Bessora

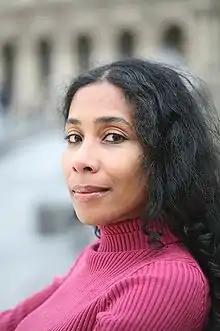
Bessora at the Louvre in 2007

Bessora (born 1968, Brussels, Belgium) is a novelist and short story writer. After a career in international finance in Geneva, she studied anthropology and wrote her first novel. Since 1999 Bessora has published a book a year on average, mainly through the publishing group Gallimard. Her books have been translated into several languages. Bessora has been awarded the Fénéon Prize in 2001 for her novel "Ink Stains", and the Grand prix littéraire d'Afrique noire in 2007 for her novel "Pick Me Pretty Sirs," and the Swiss Literature Prize and Prix Kourouma for "Vous, les ancêtres."